Leon Trotsky

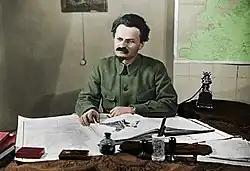
Trotsky in his Moscow office, 1920s

In late 1922, Trotsky allied with Lenin against Stalin and the emerging Soviet bureaucracy. Stalin had recently engineered the creation of the Union of Soviet Socialist Republics (USSR), further centralising state control. The alliance was effective on foreign trade but was hindered by Lenin's progressing illness.